Bushra El-Turk

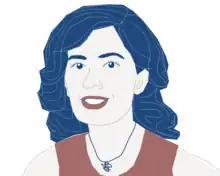

Bushra El-Turk (born 1982 in London, UK) is a British composer and contemporary music educator of Lebanese parents. Named by the BBC as "one of the most inspiring 100 Women of today", she has written numerous compositions for live concerts, dance, theatre and multi-media performances, performed and broadcast on radio and television by prestigious musicians in various countries of Europe and the Middle East.